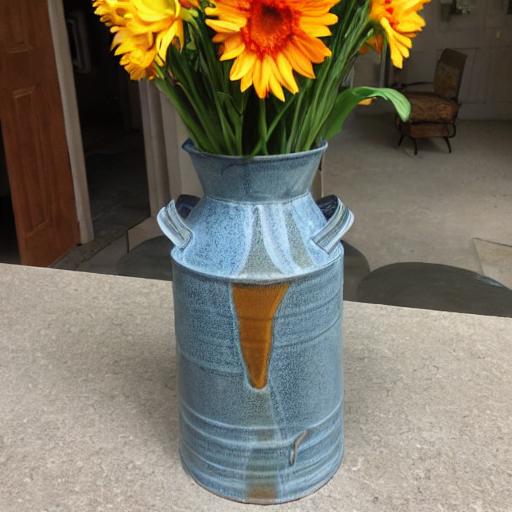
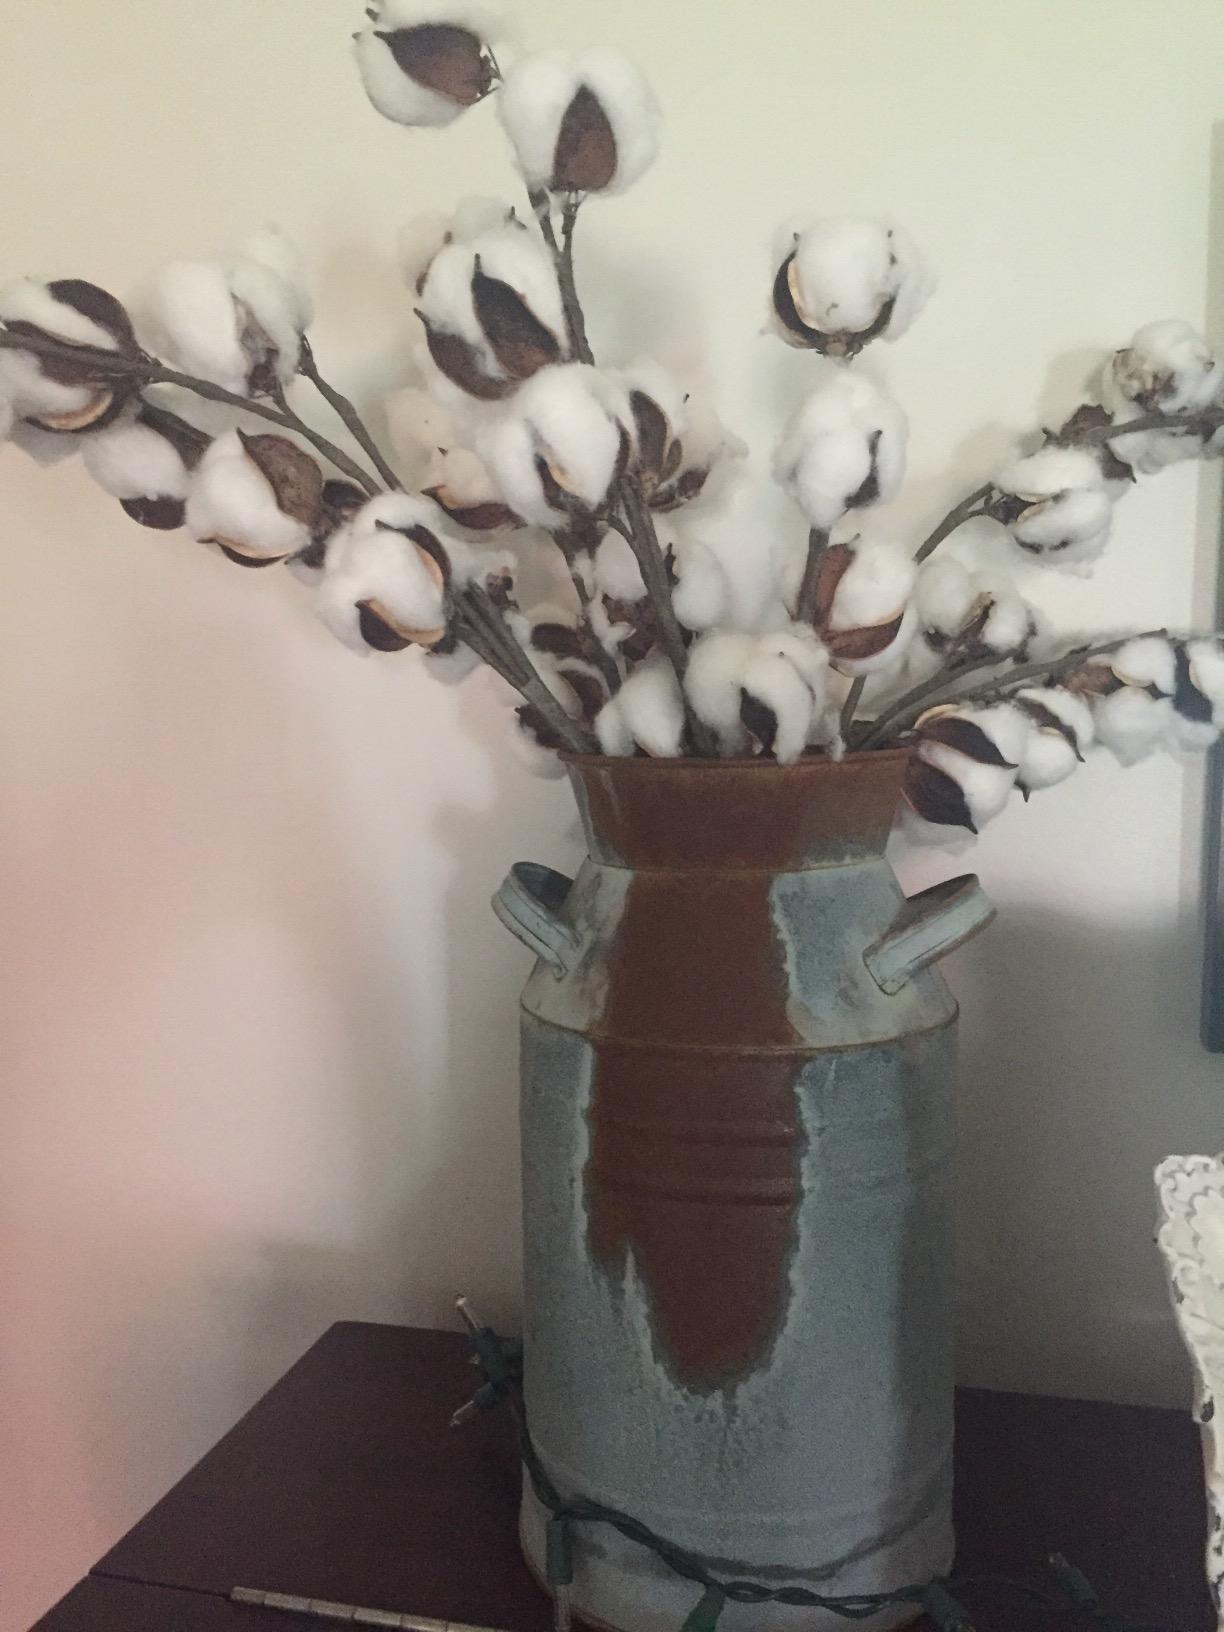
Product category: vase
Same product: no